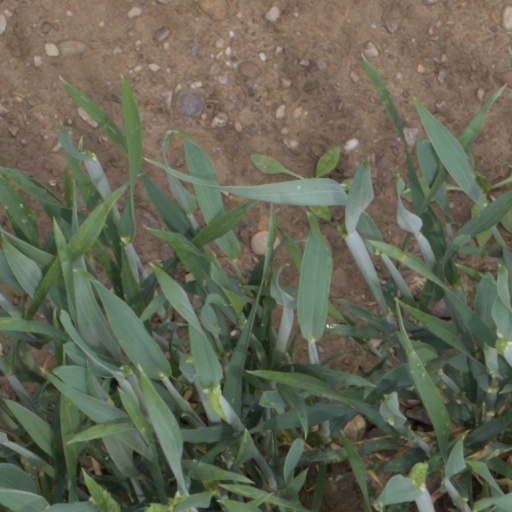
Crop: wheat